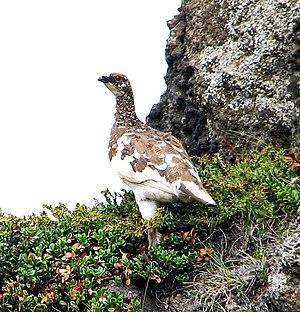
Le parc national Quttinirpaaq est un parc national du Canada situé au Nunavut, sur l'île d'Ellesmere. Il est, dans le monde, le deuxième parc national le plus septentrional après celui du Nord-Est-du-Groenland. Son nom signifie « Toit du monde » en inuktitut.
Le plumage éclipse, plumage d'éclipse ou phase d'éclipse désigne le plumage que présentent les oiseaux mâles en dehors de la période de reproduction.